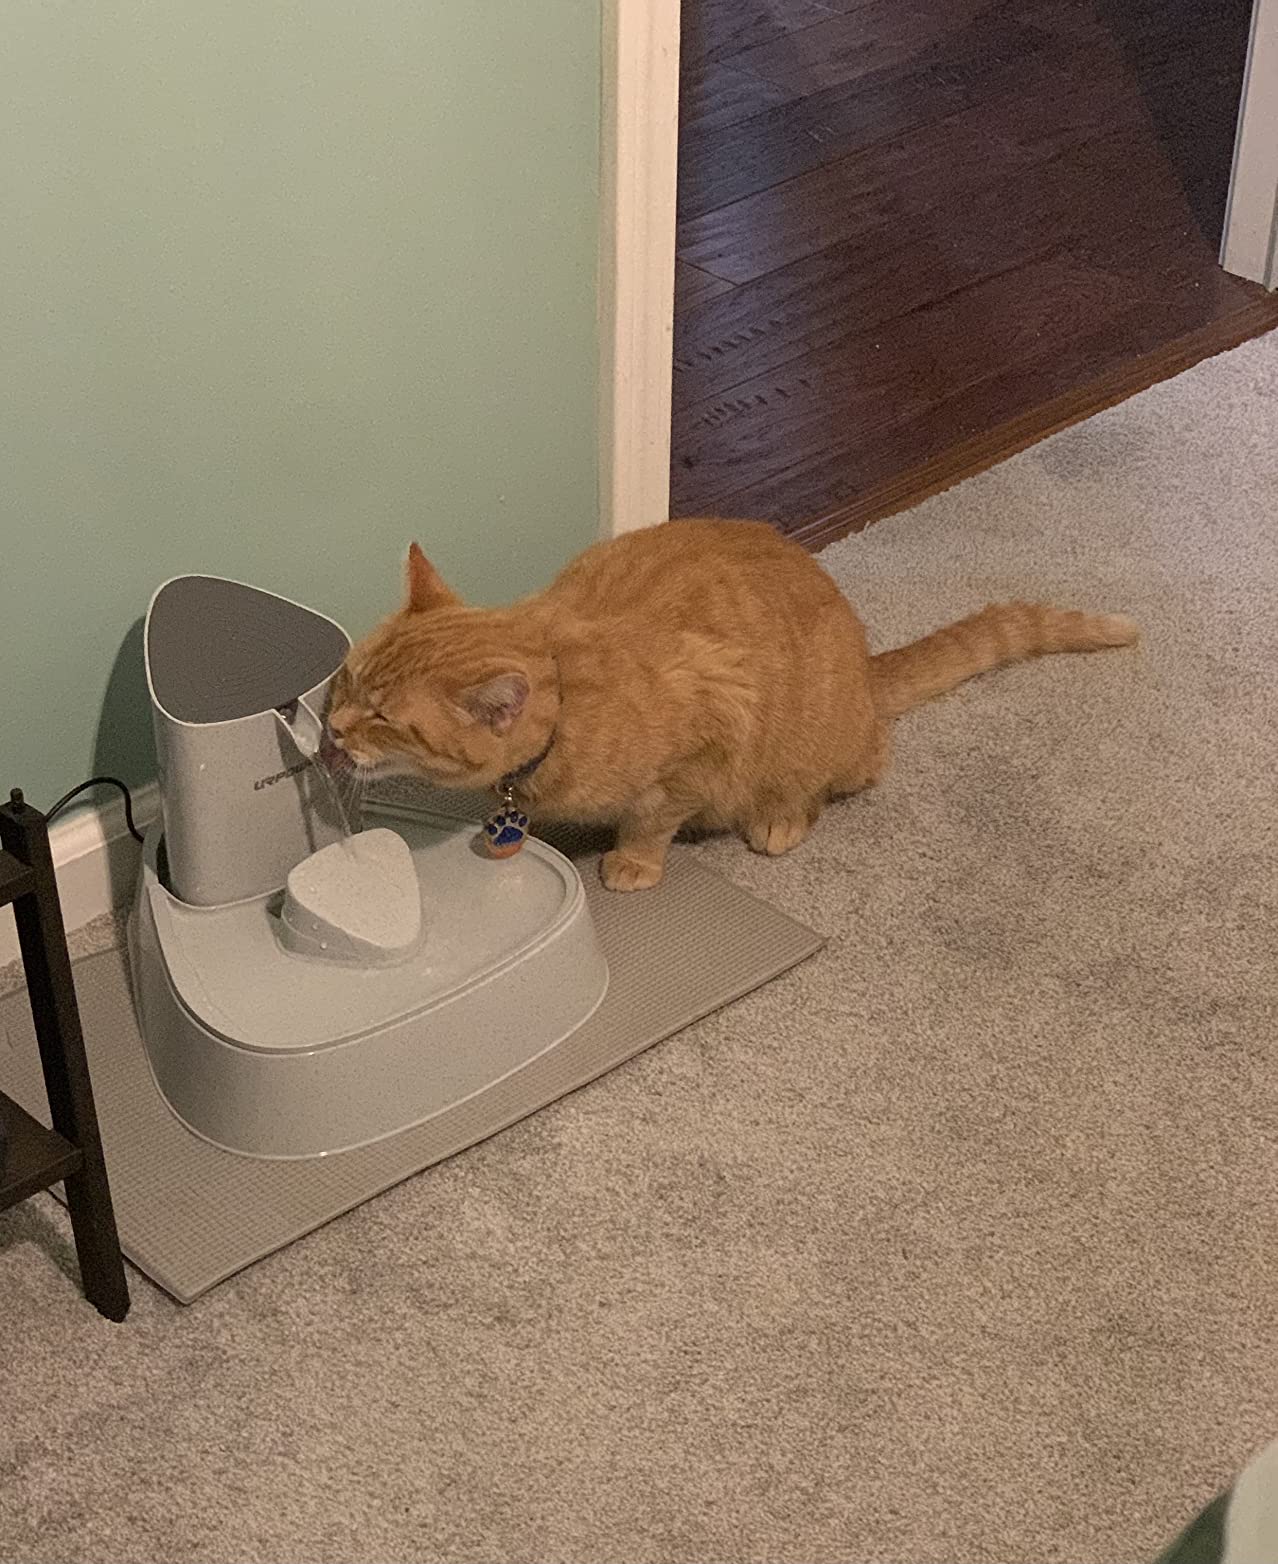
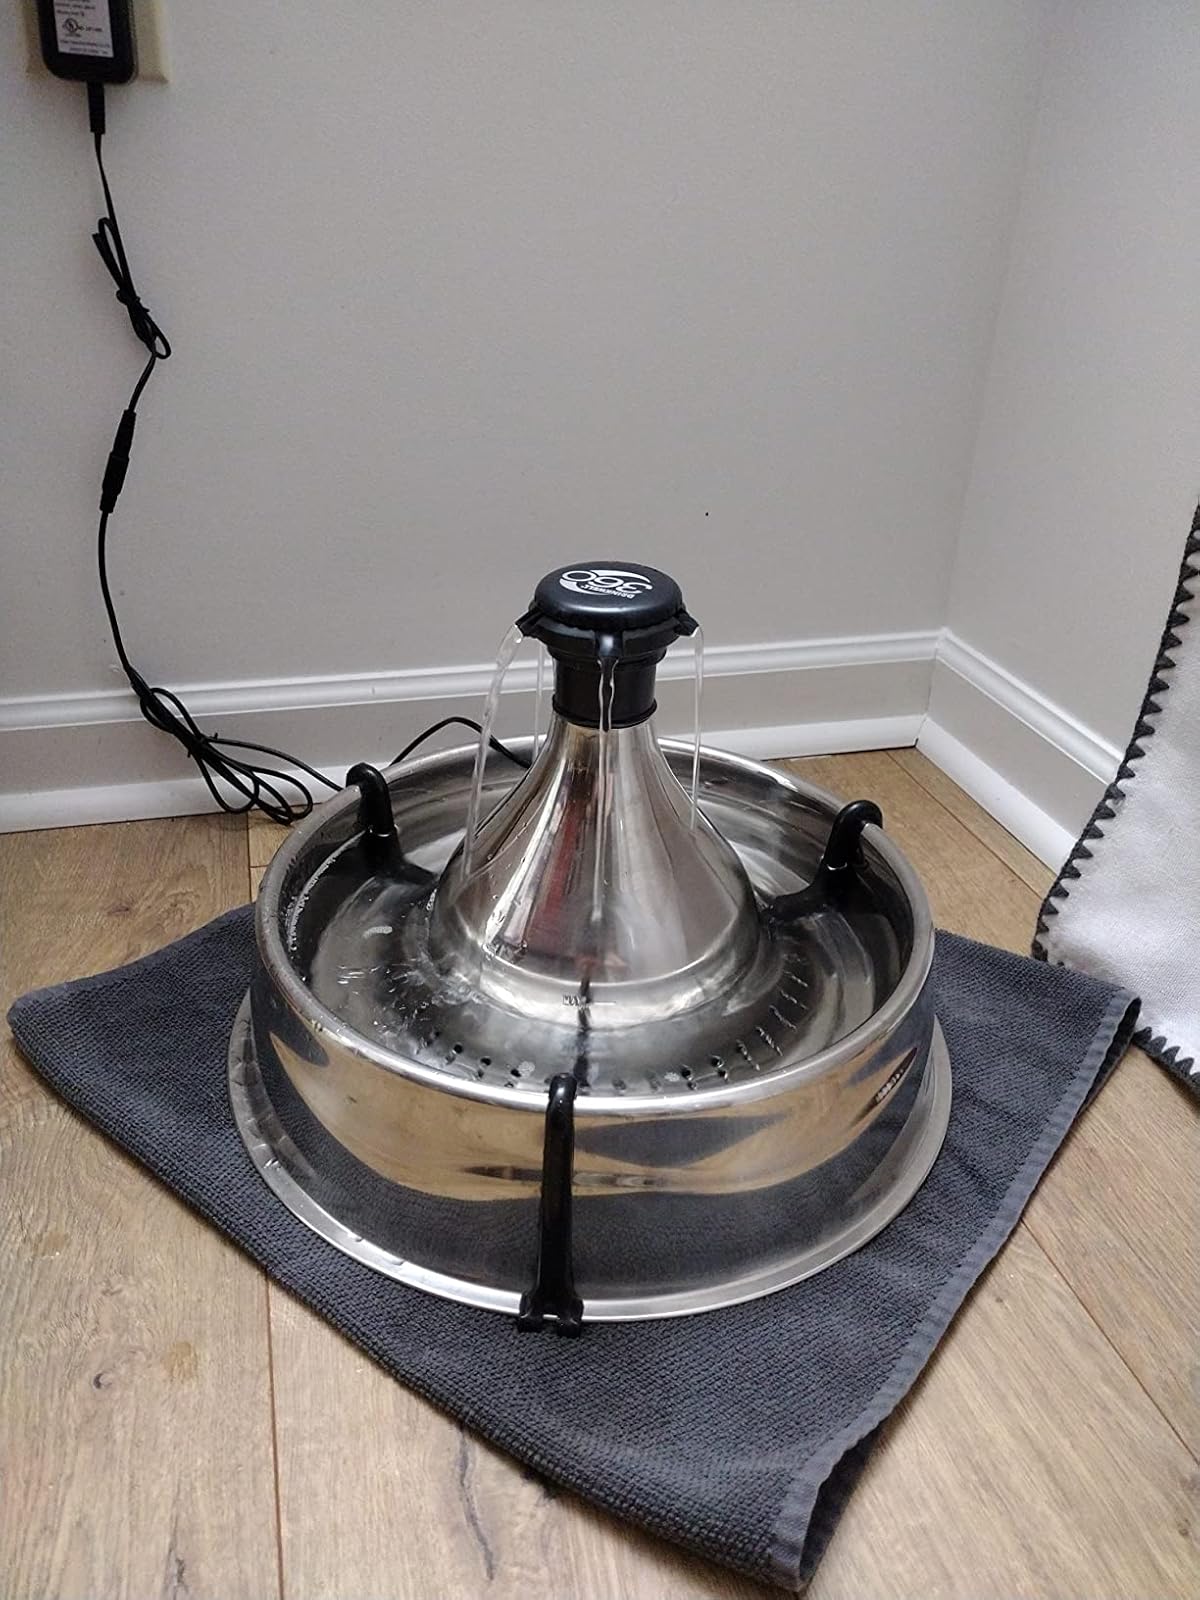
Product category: items_bowl
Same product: no